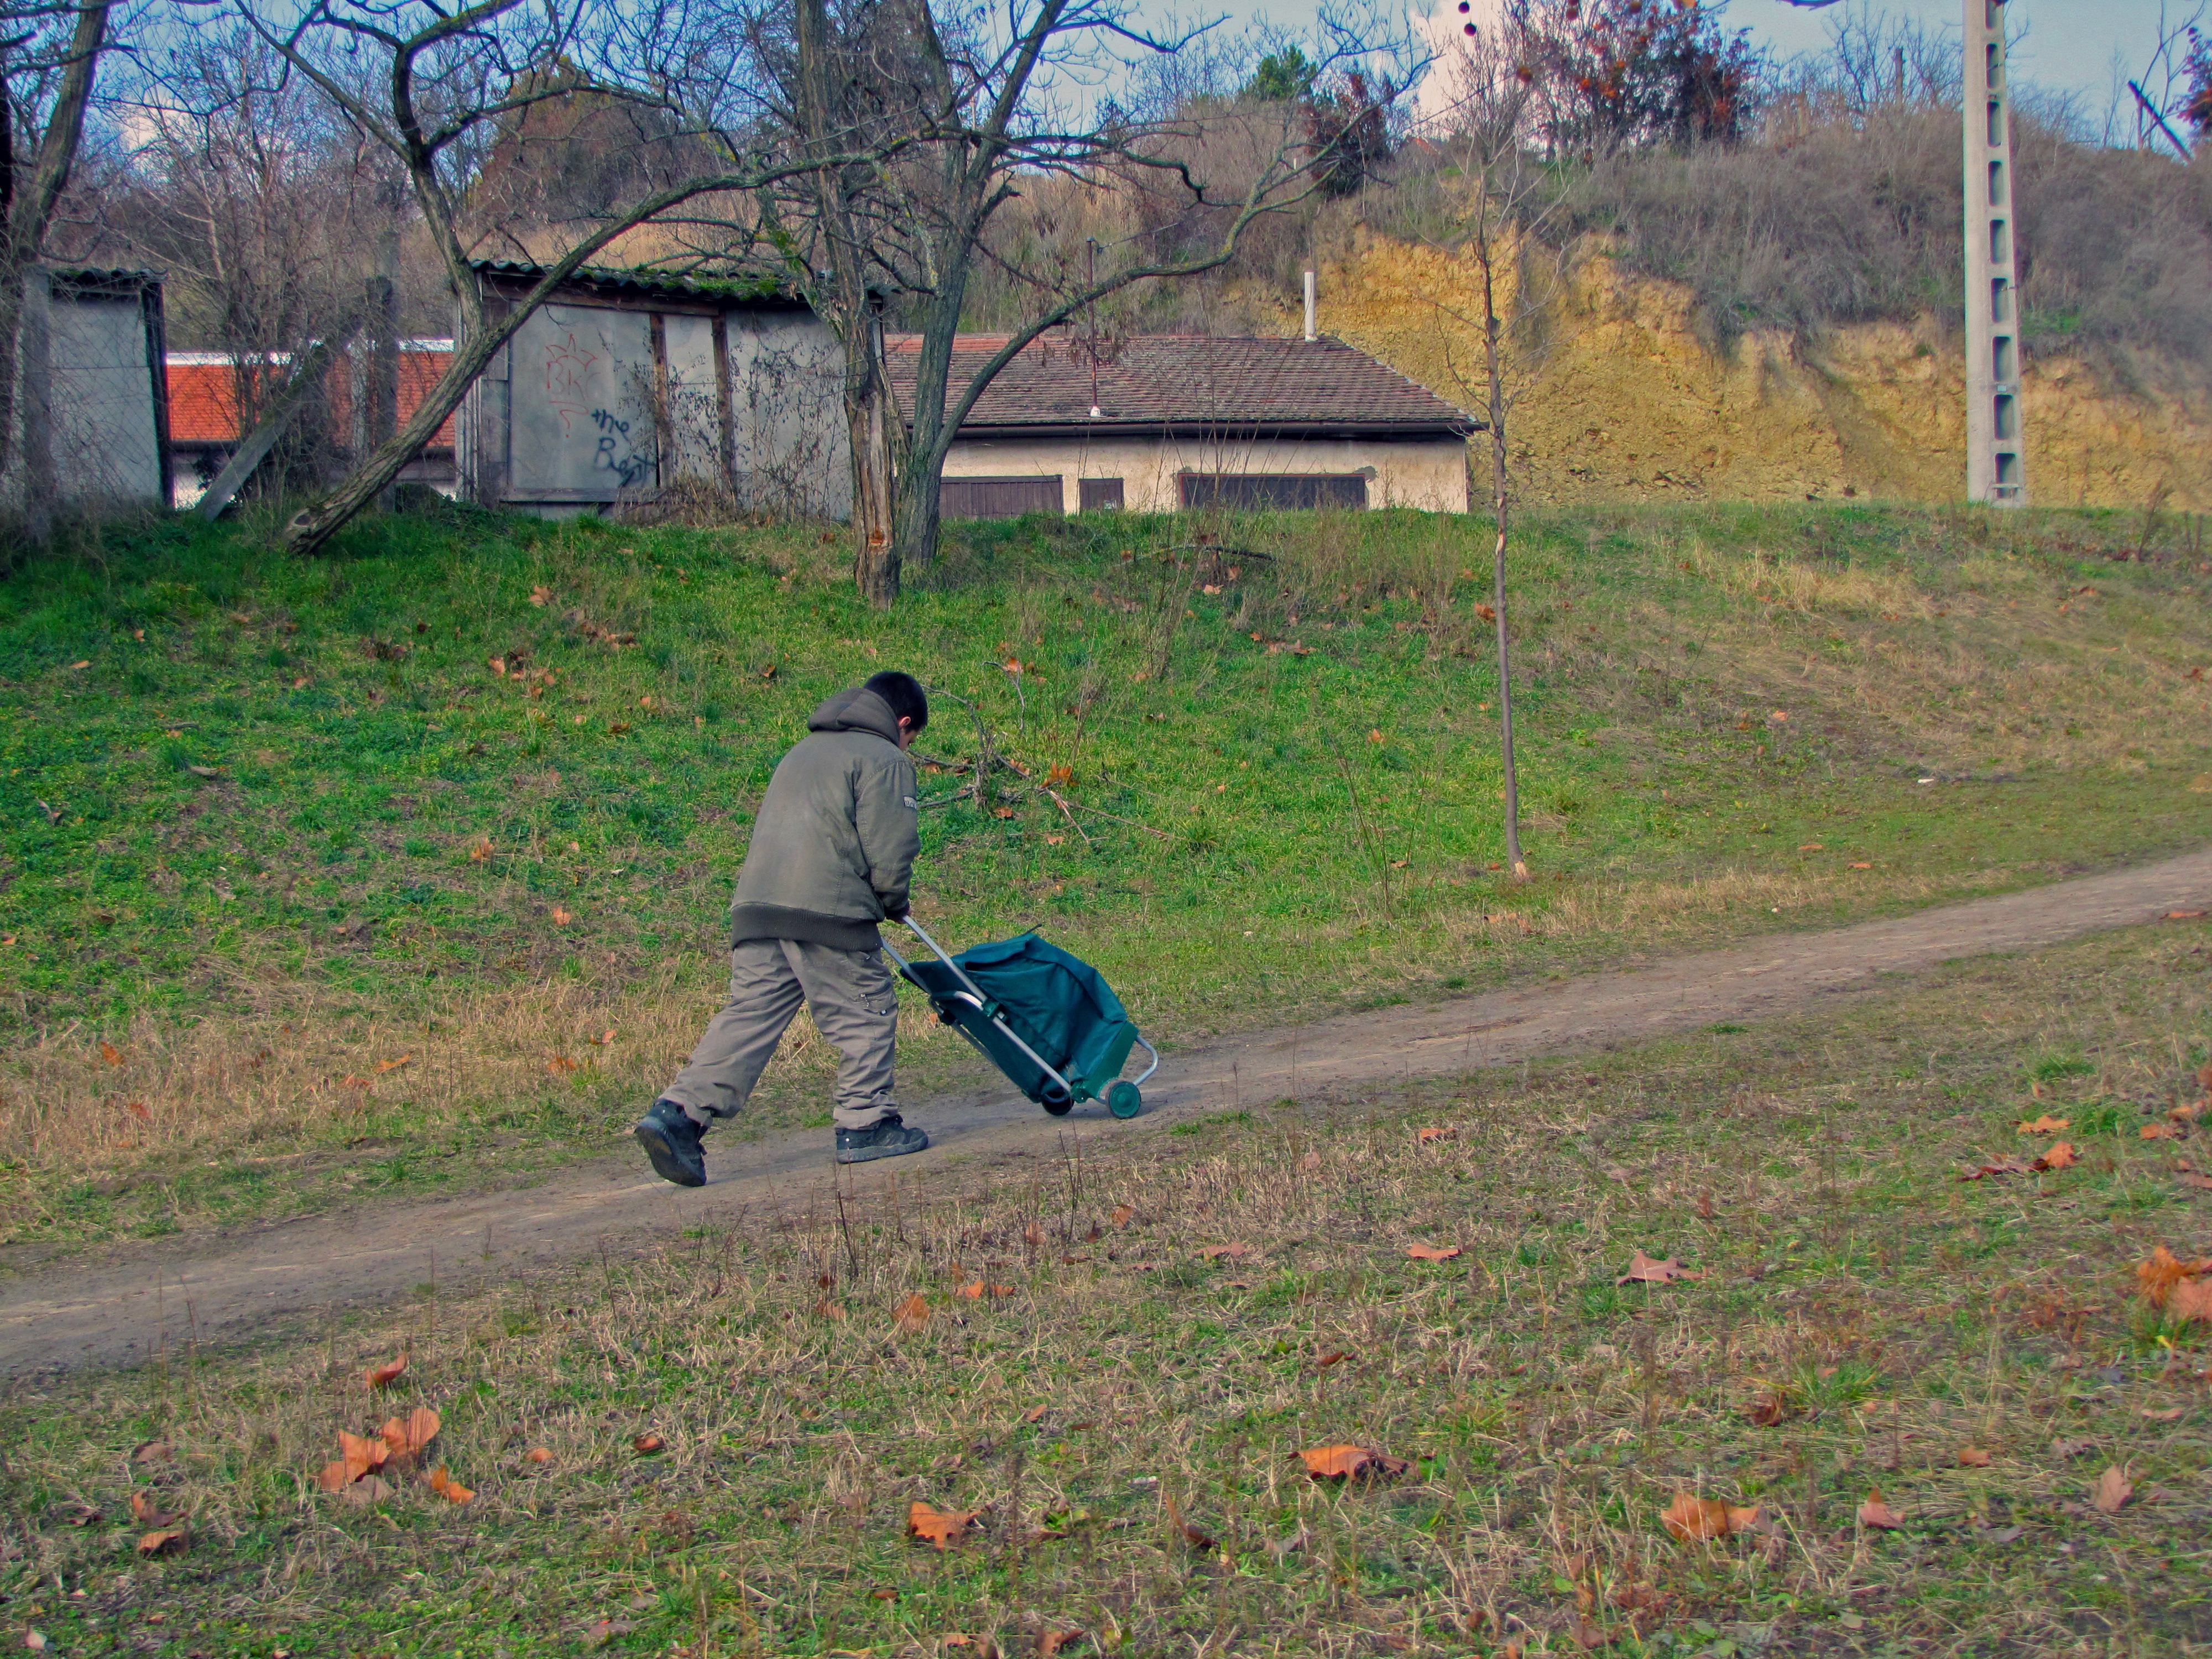
tree, grass, trail, farm, lawn, leaf, boy, kid, walk, autumn, soil, rural area